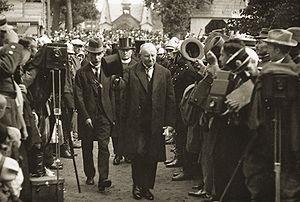
Aleksandras Stulginskis, né le 25 février 1885 à Kutaliai et mort le 22 septembre 1969 à Kaunas, est un homme d'État lituanien. Il est chef de l'État de 1920 à 1926.